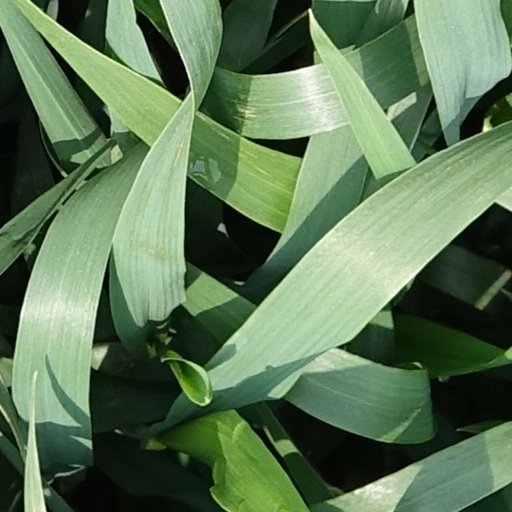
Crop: wheat